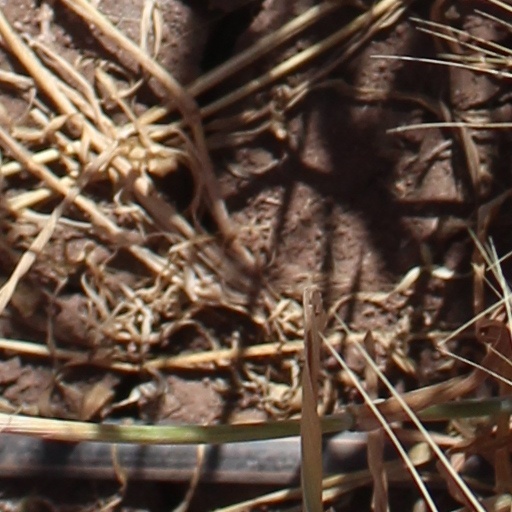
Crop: wheat